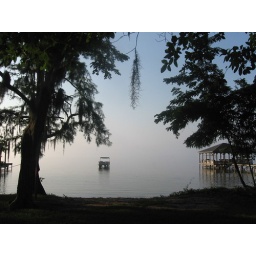
Sometimes in the morning the sky melds into the lake